Carroll Gibbons

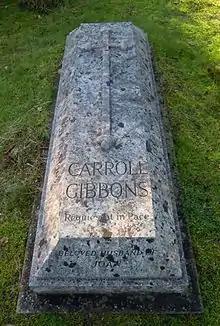
Gibbons' grave in Brookwood Cemetery

Gibbons continued as bandleader at the Savoy until 1950 when he became the hotel's Director of Entertainments. Ian Stewart then took over as the Savoy's bandleader and music director. He married Joan Muriel (née Lidstone) in 1951. He died at the London Clinic in May 1954 at the age of 51, of a coronary thrombosis. He is one of several famous musicians buried in Brookwood Cemetery in Surrey, England.